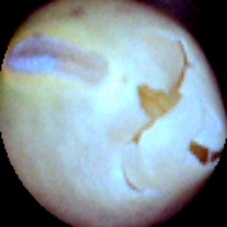
Label: Skin-damaged